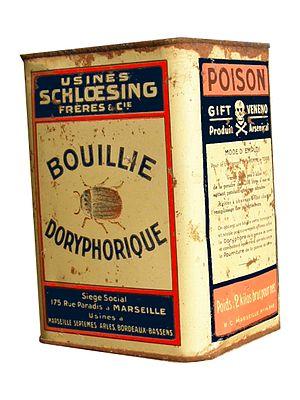
Ancienne boite de bouillie doryphorique à base de sels d'arsenic
L'arsenic est l'élément chimique de numéro atomique 33, noté par le symbole As. Le corps simple correspondant est un solide cristallin argenté.